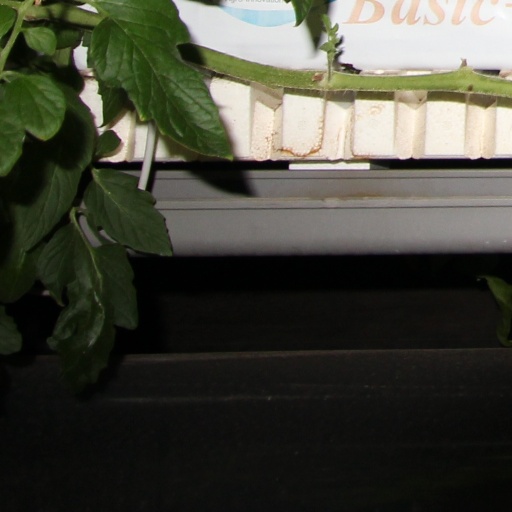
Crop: tomato